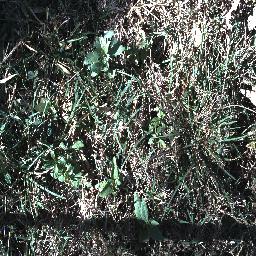
Label: snake_weed